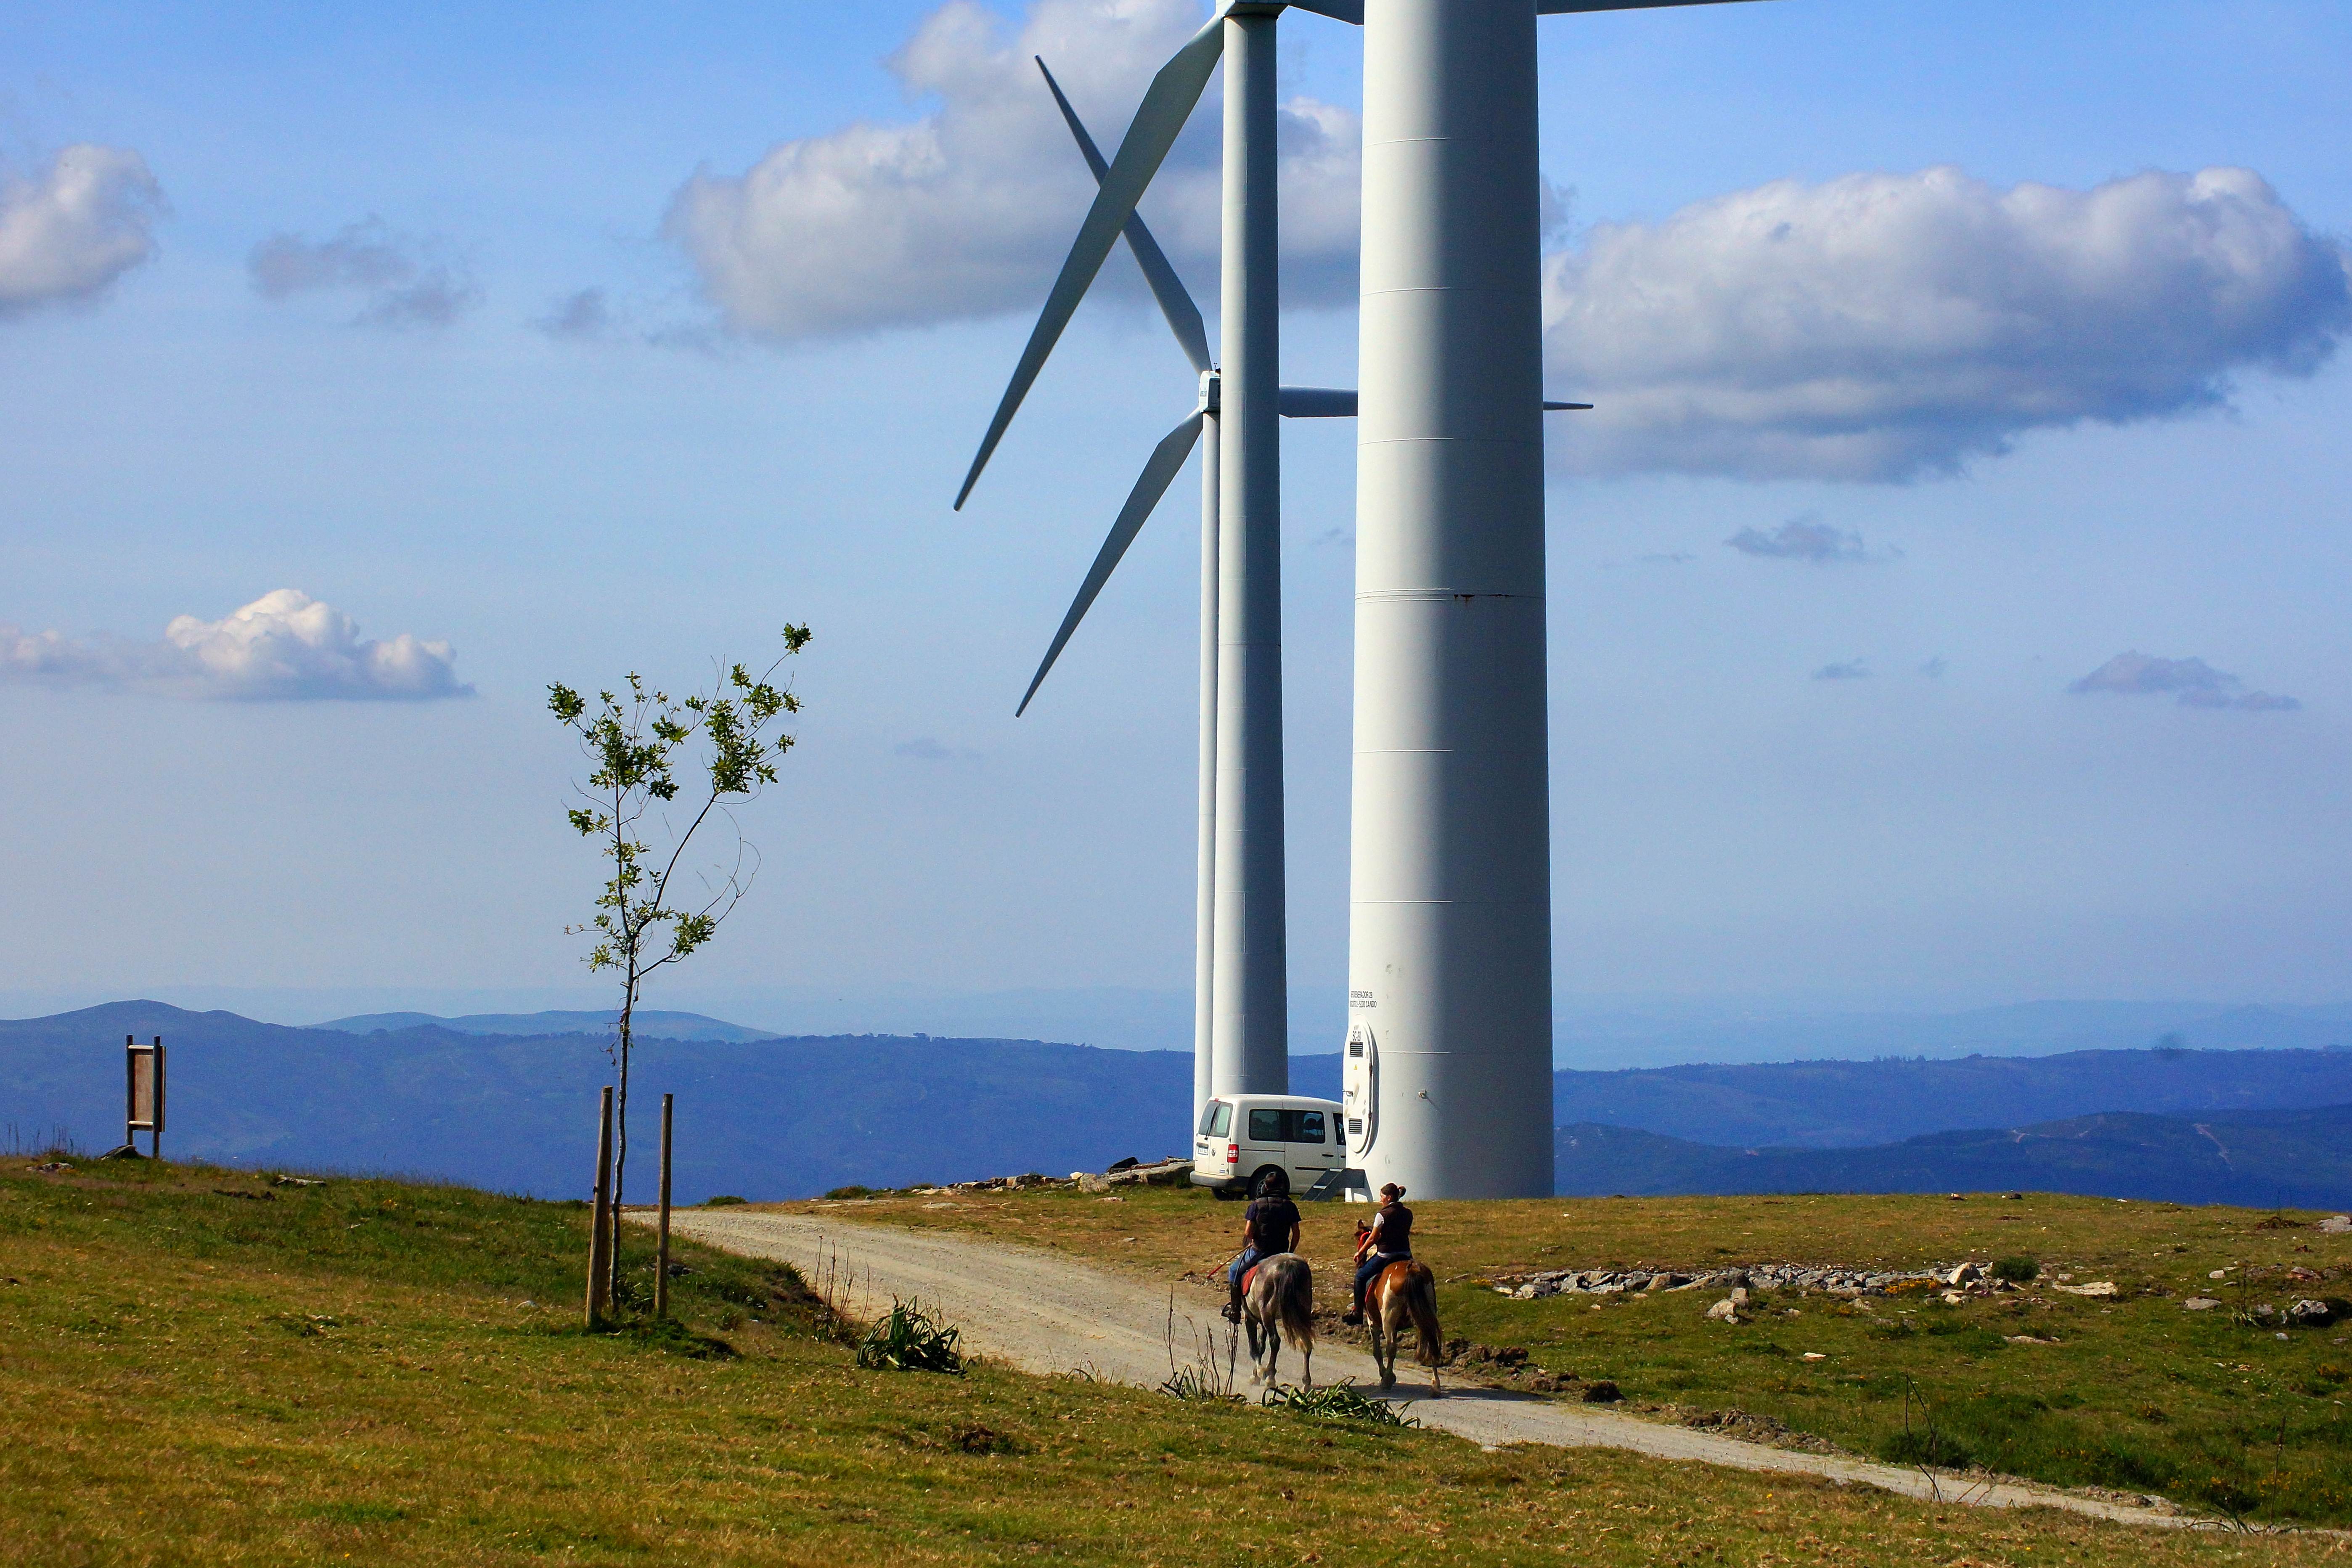
landscape, prairie, windmill, wind, tower, machine, wind turbine, plain, energy, spain, wind farm, espaa, galicia, pontevedra, paisajes, romera, ggl1, gaby1, alama, sonyslta77v, tamron55200, santamaria, rural area